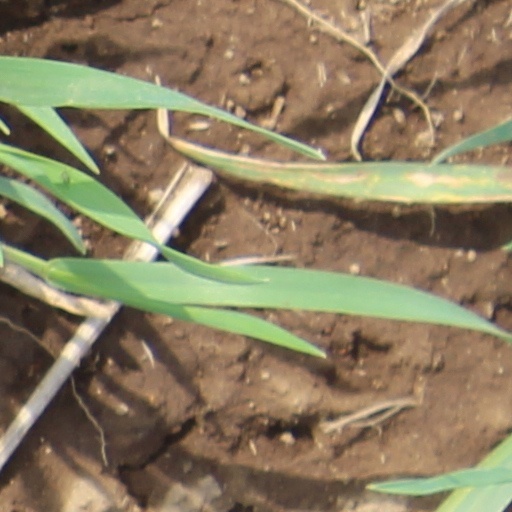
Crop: wheat